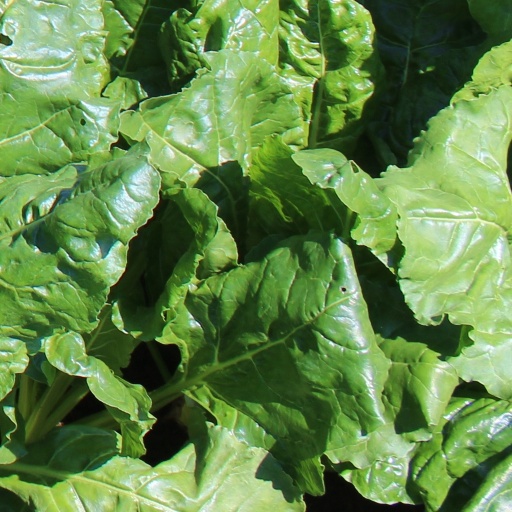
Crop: sugar beet